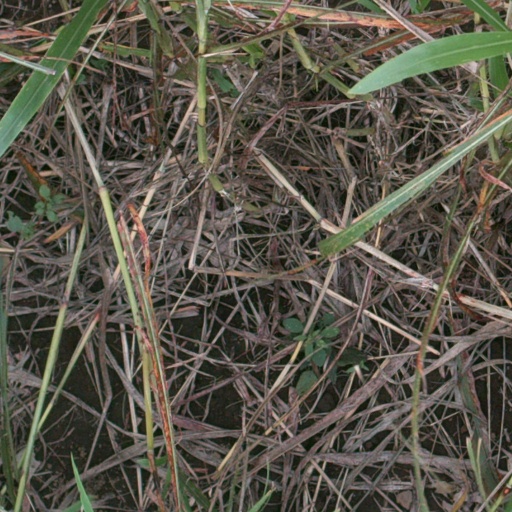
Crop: sorghum